Top Science Fiction: The Authors' Choice

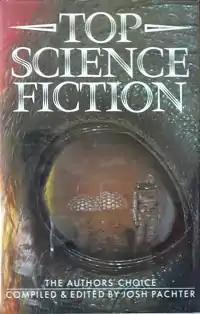
Dust cover of first edition, 1984

Top Science Fiction: The Authors' Choice is an anthology of science fiction short stories edited by Josh Pachter, the second in his series of "Authors' Choice" anthologies. It was first published in hardcover by J. M. Dent in July 1984, with a trade paperback edition issued by the same publisher in 1985. The book has also been published in translation in the Netherlands, Argentina, Germany and Finland.